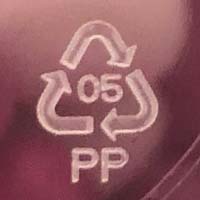
Plastic recycling code class: 5_polypropylene_PP